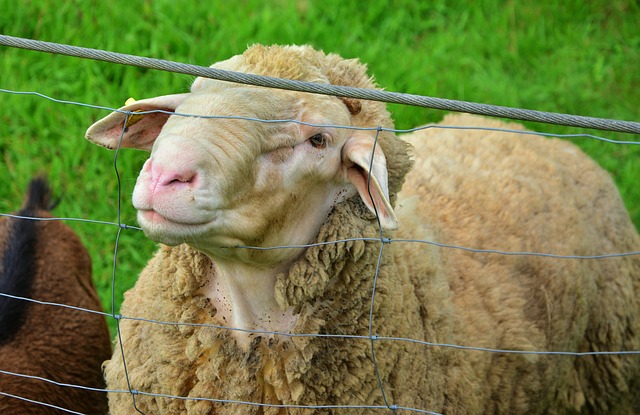
Label: pecora